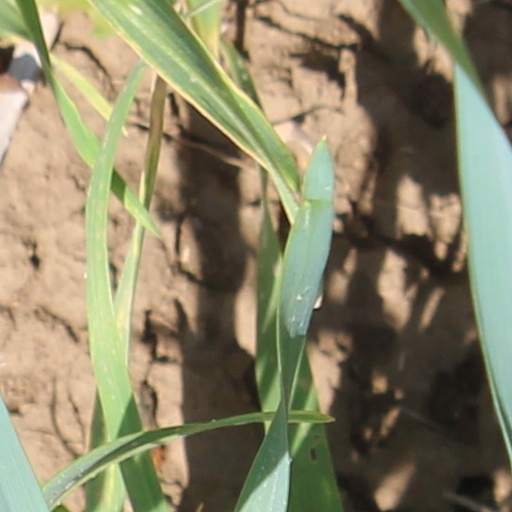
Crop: wheat